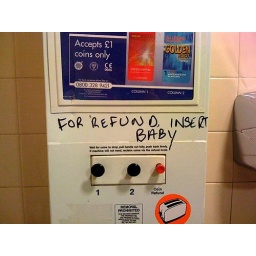
A condom vending machine in a gent's toilet at a pub in London Bridge displaying the phrase &amp;quot;For Refund, Insert Baby&amp;quot;.